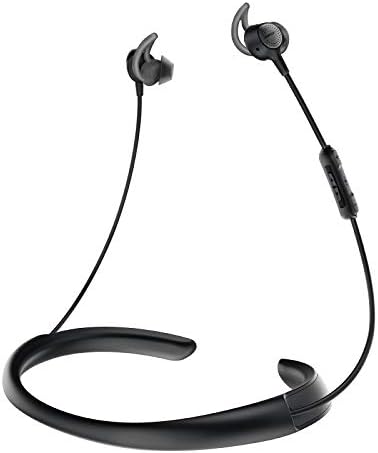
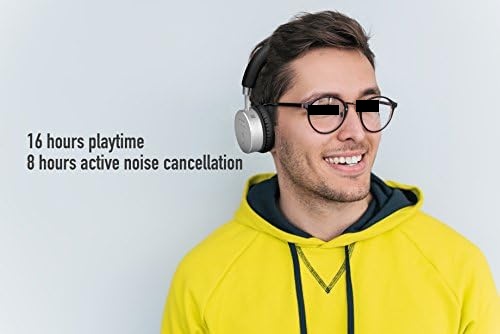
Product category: headphones
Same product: no